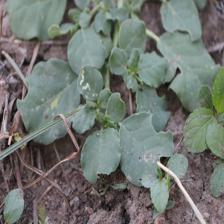
Label: BroadLeafWeed